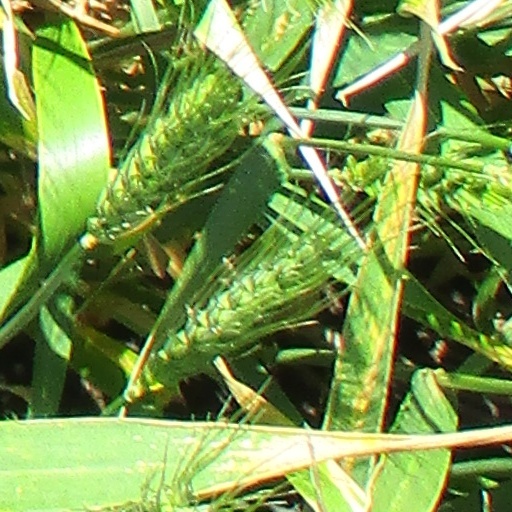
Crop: wheat